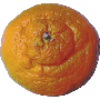
Label: Mandarine 1